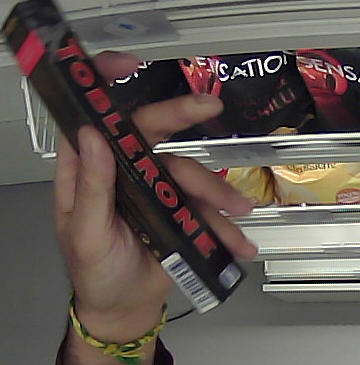
Product: toblerone_black